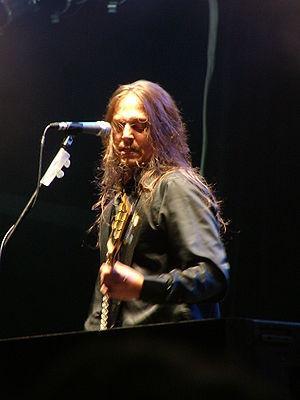
Peter Tägtgren, né le 3 juin 1970 à Grangärde, est un musicien suédois.